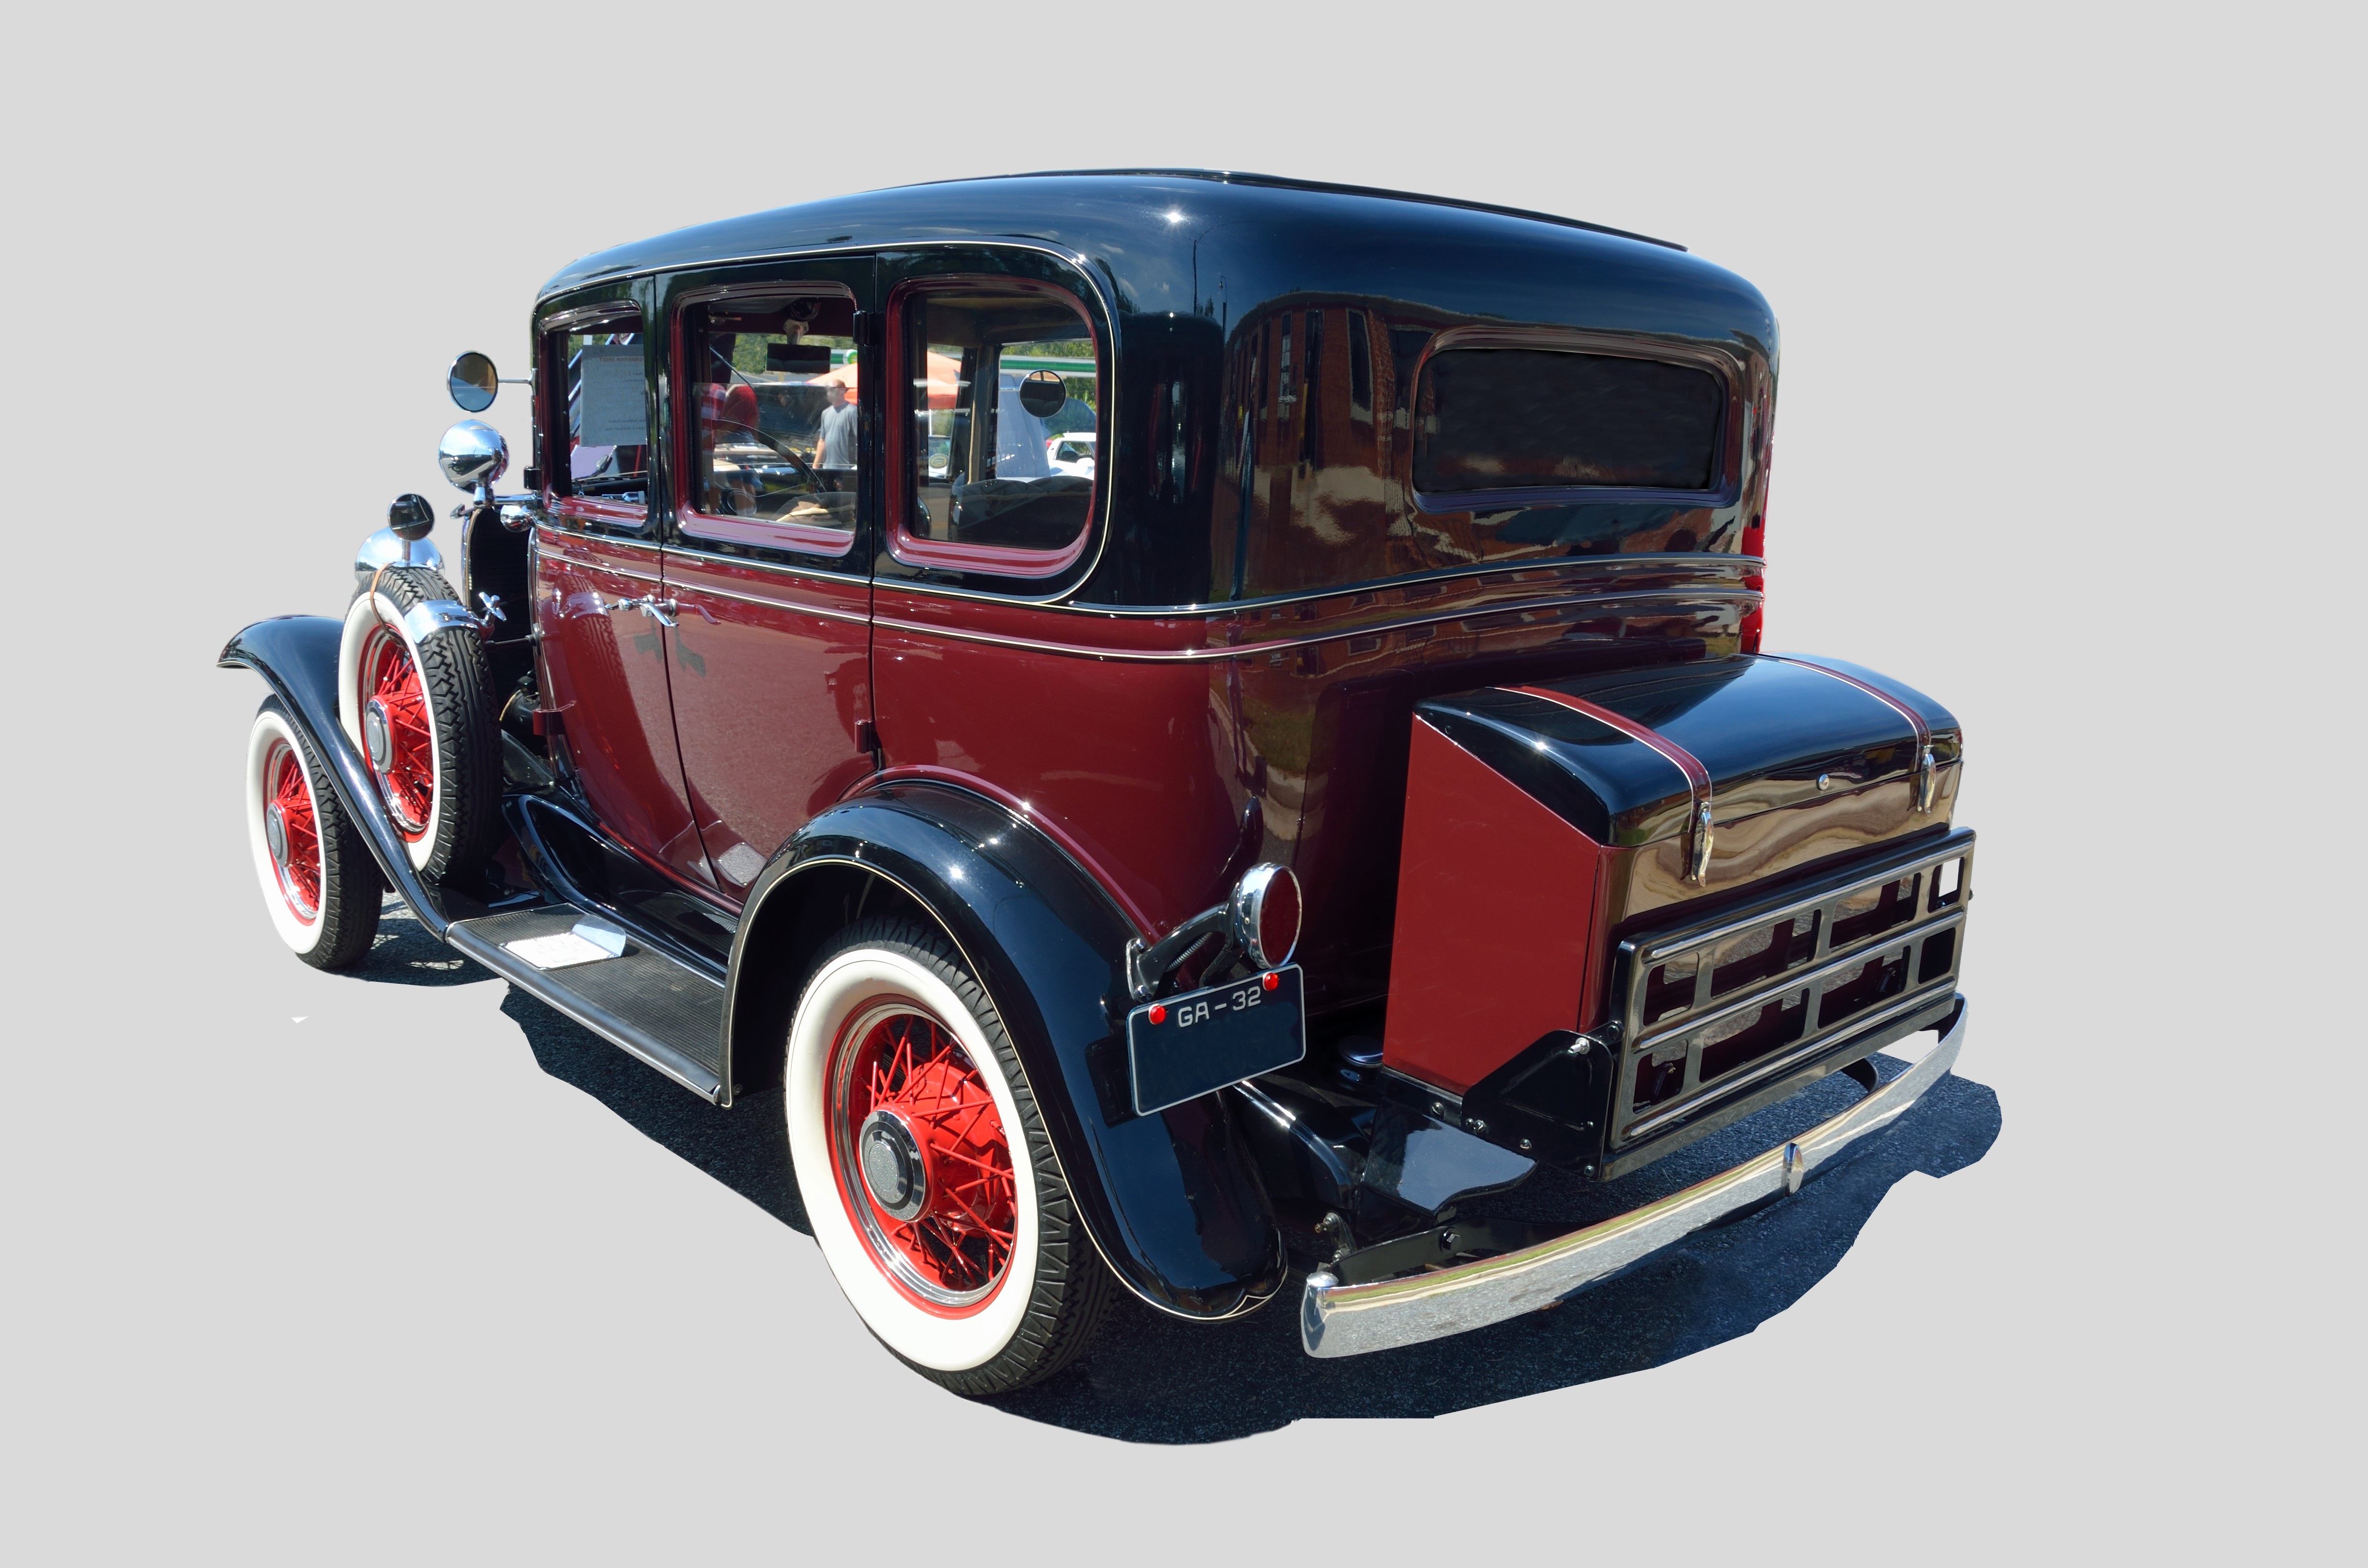
car, vintage, antique, automobile, retro, old, isolated, transportation, transport, vehicle, show, drive, auto, classic car, motor vehicle, vintage car, chrome, ford, background, sedan, style, classic, vintage cars, old cars, antique car, retro car, hot rod, model car, land vehicle, touring car, automobile make, automotive exterior, luxury vehicle